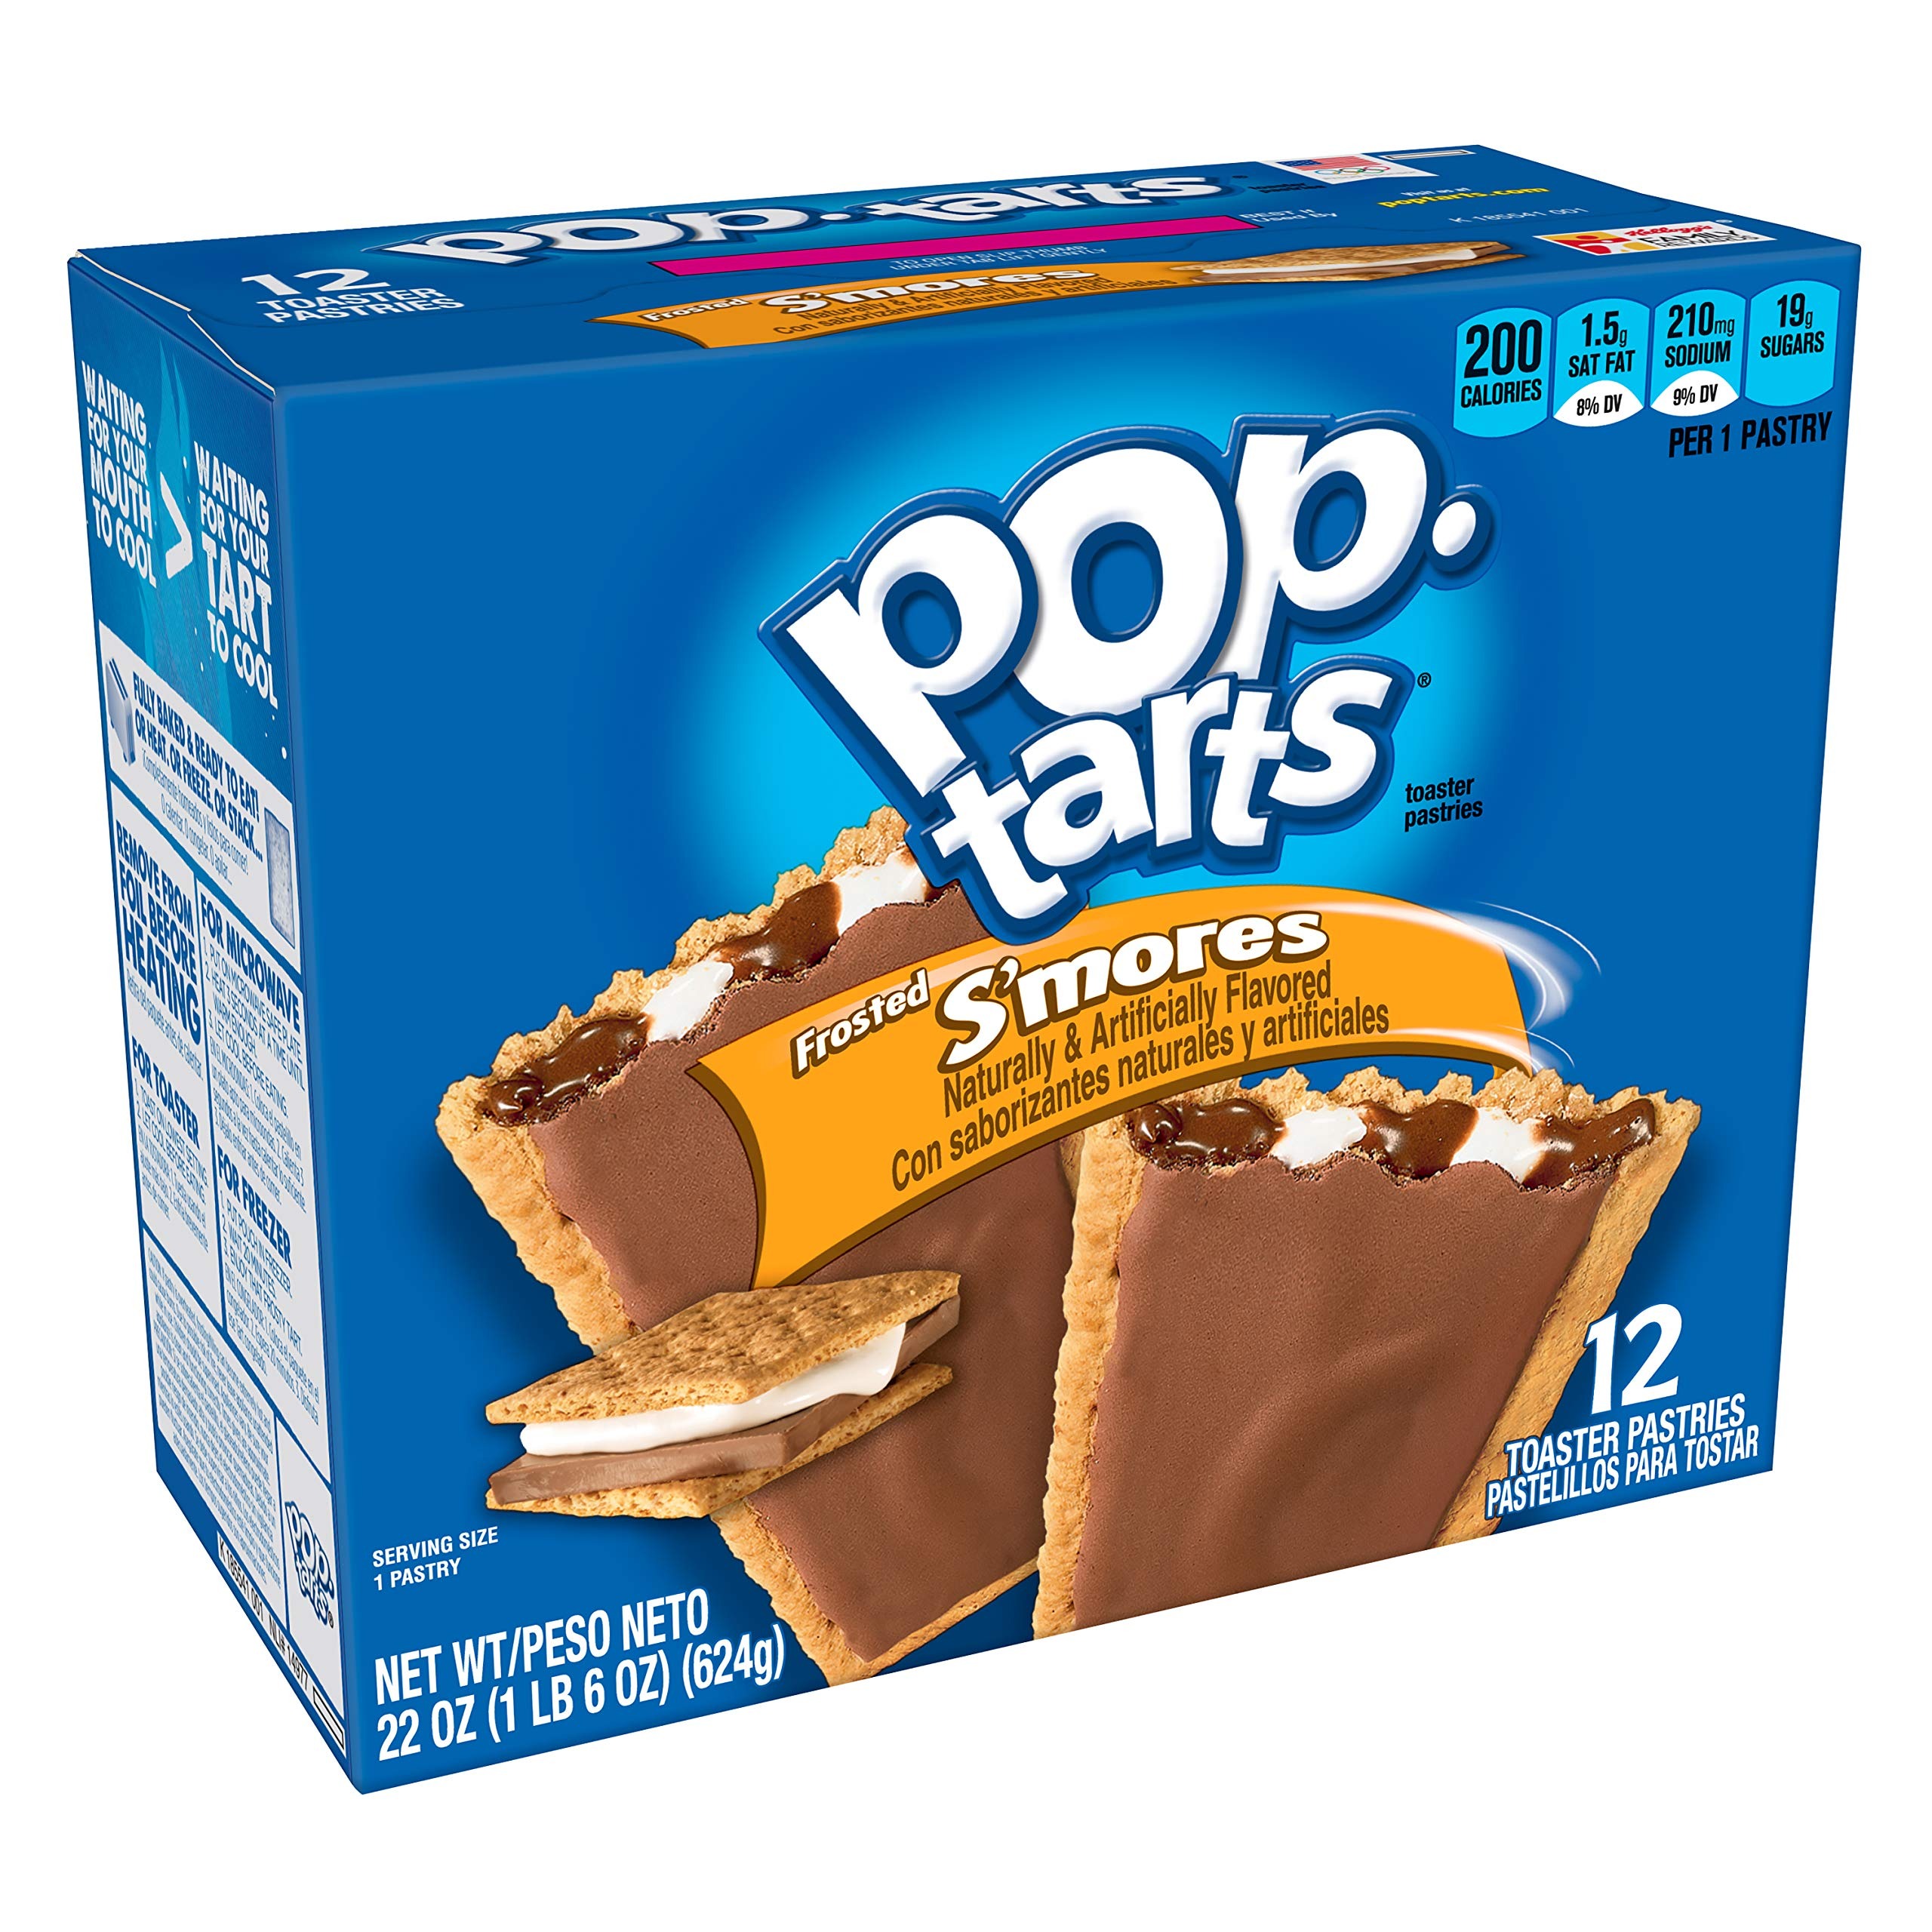
Item Name: Pop-Tarts Breakfast Toaster Pastries, Frosted S'mores Flavored, 22 oz (12 Count)
Bullet Point 1: Soft toaster pastries with the flavor combo of chocolate and marshmallows with delicious frosting; Sweet, fully baked, and ready to eat
Bullet Point 2: Start your day with crumbly pastry crust and yummy s’mores-flavored filling; A delicious, family-favorite morning treat; Great for kids and adults
Bullet Point 3: Contains 0 grams trans fat; A fun part of any balanced breakfast at home or on-the-go; Enjoy them warm, frozen, or fresh out of the pack
Bullet Point 4: A travel-ready food; Makes a tasty snack at work, afternoon pick me up at school, or late night treat; Stow in lunch boxes, totes, and backpacks
Bullet Point 5: Includes 1, 22-ounce box containing 12 toaster pastries; 6 packages total, 2 pastries per package; Packaged for freshness and great taste
Value: 22.0
Unit: Ounce

Price: 14.99